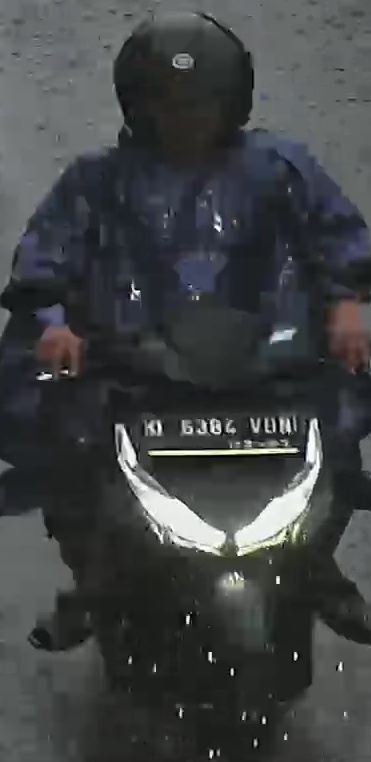
person-with-helmet: 1
person-without-helmet: 0